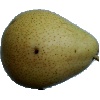
Label: pear_forelle